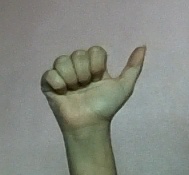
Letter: dhad